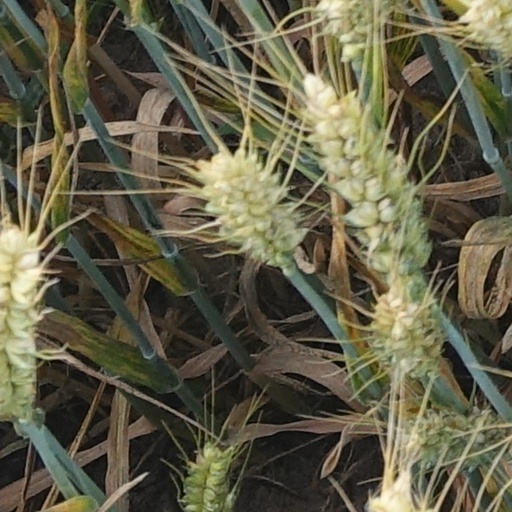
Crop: wheat